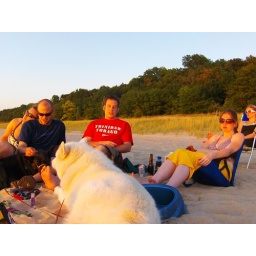
labor day weekend at the lake house in bridgman, michigan with 17 of our closest friends :D